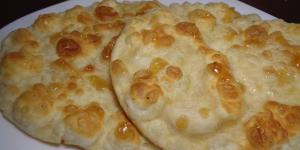
bunuelos de rodilla